Jiangdong, Chao'an County

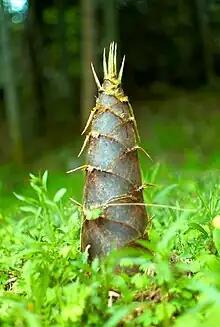
Big Bamboo Shoot

Jiangdong is well known for its bamboo shoots. The town is fit for growing bamboo shoots, as there is enough water, fertile soil, and a climate for doing so. Bamboo shoots from Jiangdong are reputed for their fresh meat, nice smell and sweet taste. In Chaozhou, Jiangdong is well known for the bamboo shoots, and Pengdong Village is one of the largest area in Jiangdong for planting bamboo shoots. The village has been planting bamboo shoots for at least several decades. It is said that there is more than households among the whole 600 households planting bamboo shoots. In recent years, this village changed its way from developing sporadic planting to large-scale cultivating, improving the total yield of bamboo shoots, and their economics benefits.